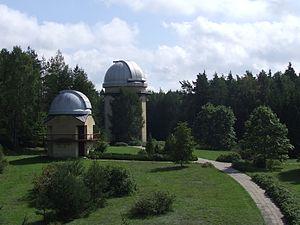
L'observatoire astronomique de Moletai, est un observatoire astronomique situé en Lituanie et construit en 1969 par l'université de Vilnius. L'observatoire est situé dans le village de Kulionys dépendant de la municipalité de Moletai à une soixantaine de kilomètres au nord de Vilnius.